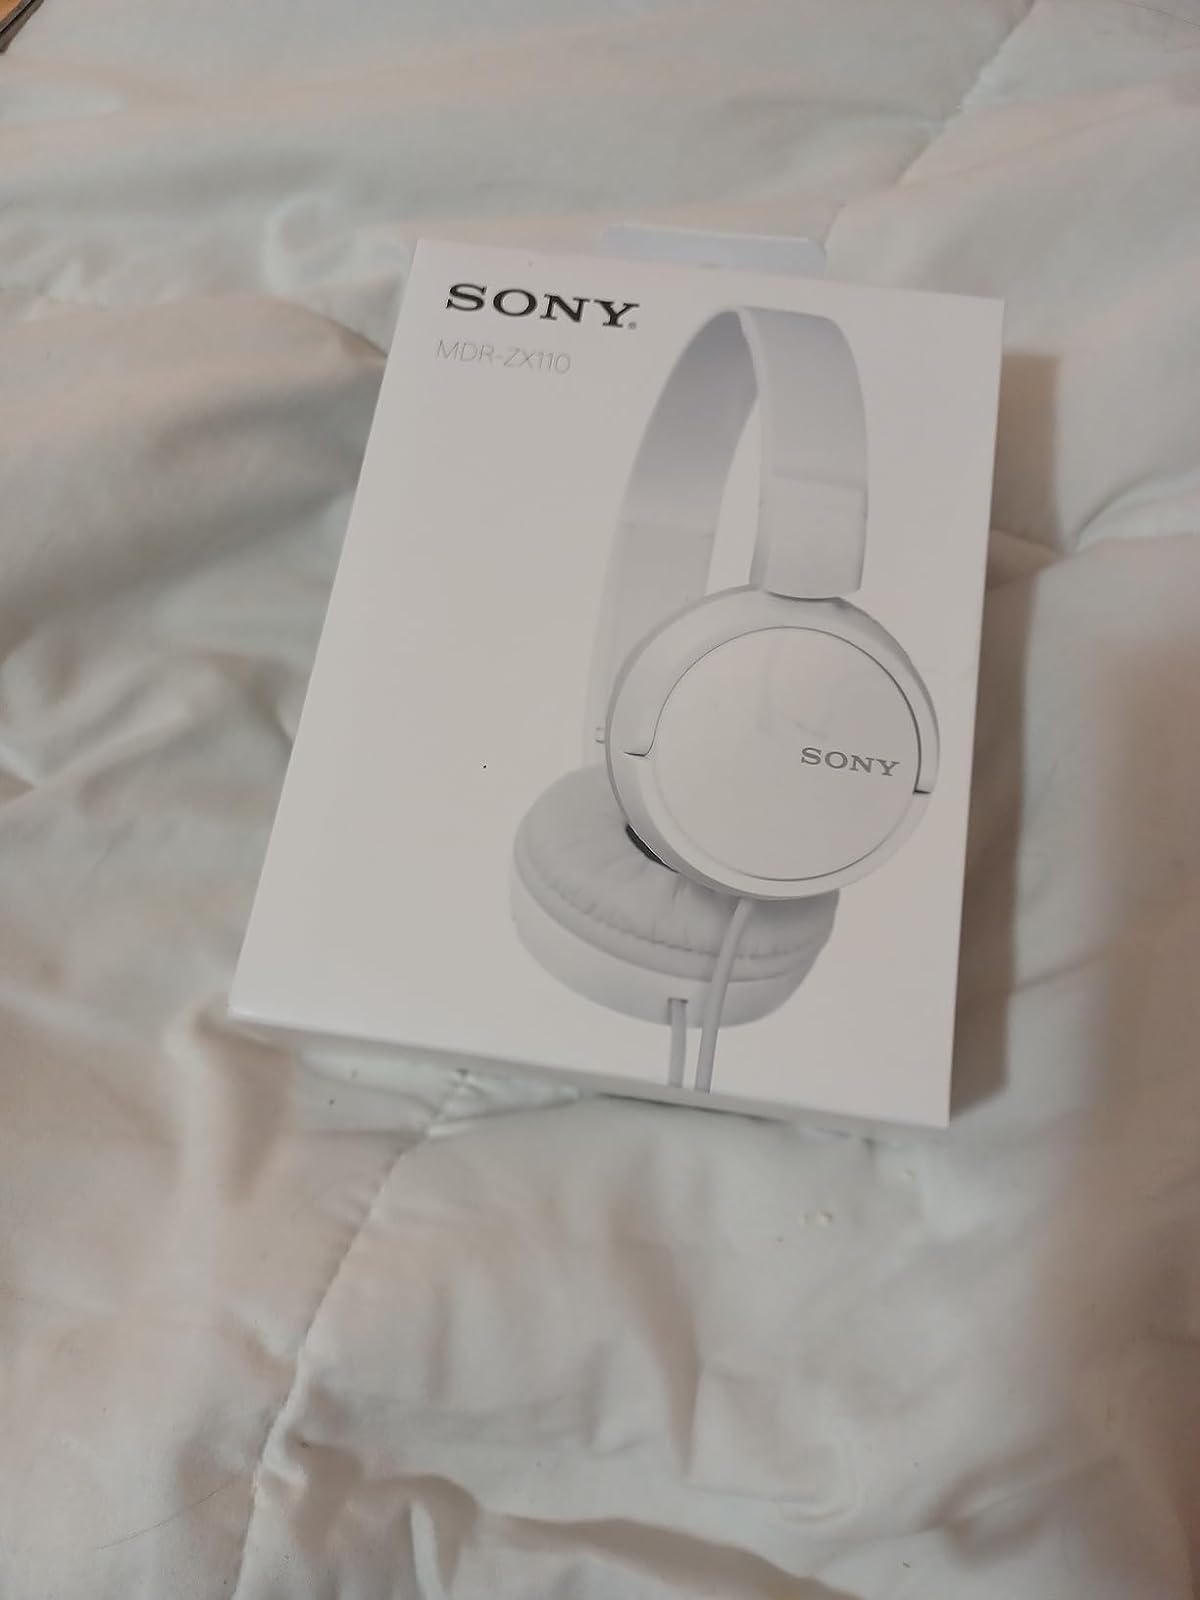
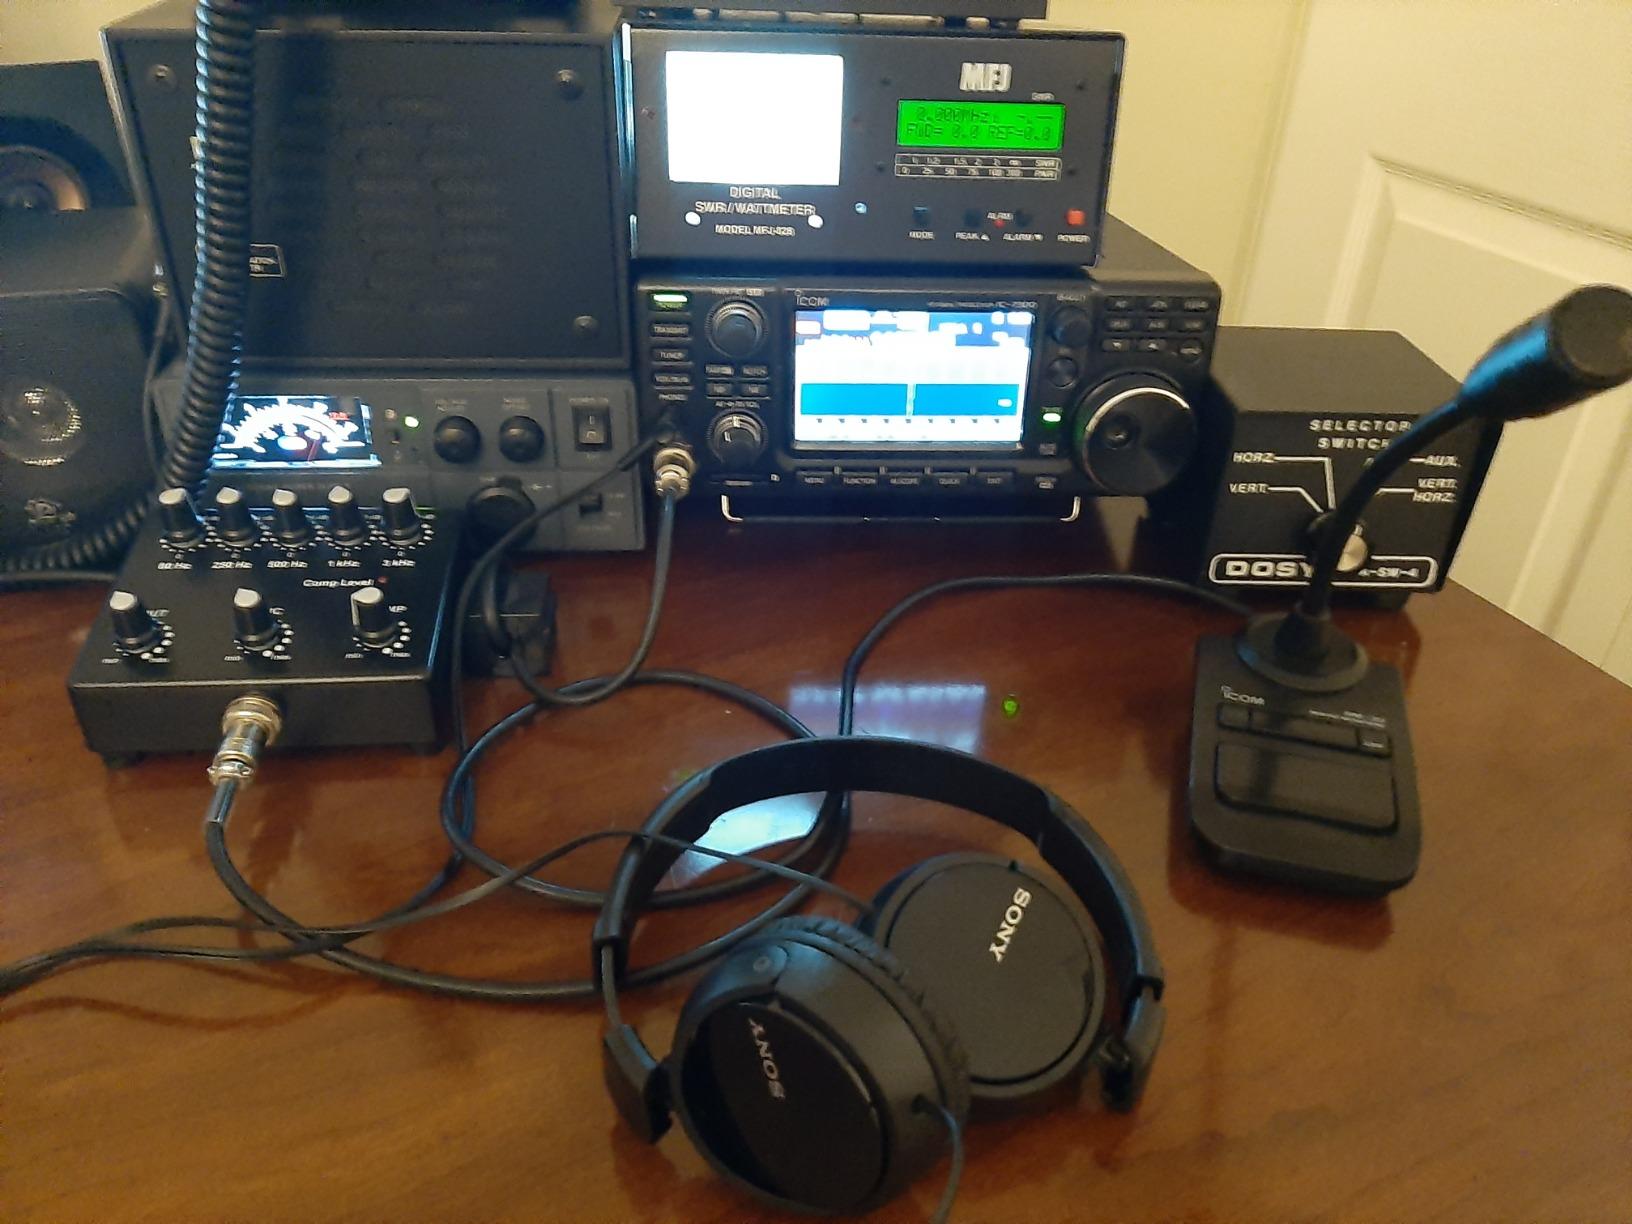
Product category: headphones
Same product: no